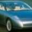
Label: automobile